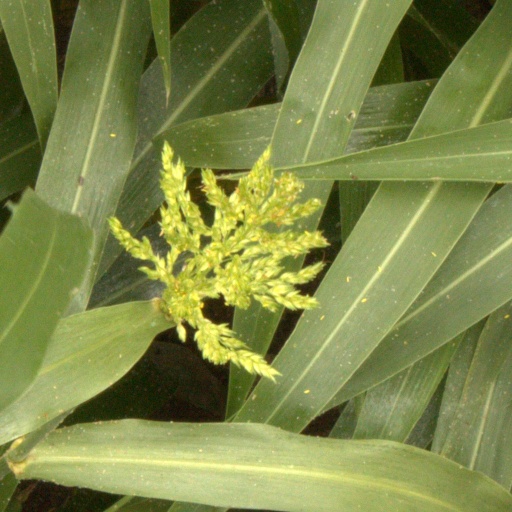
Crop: sorghum